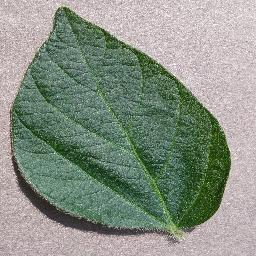
Label: Soybean___healthy